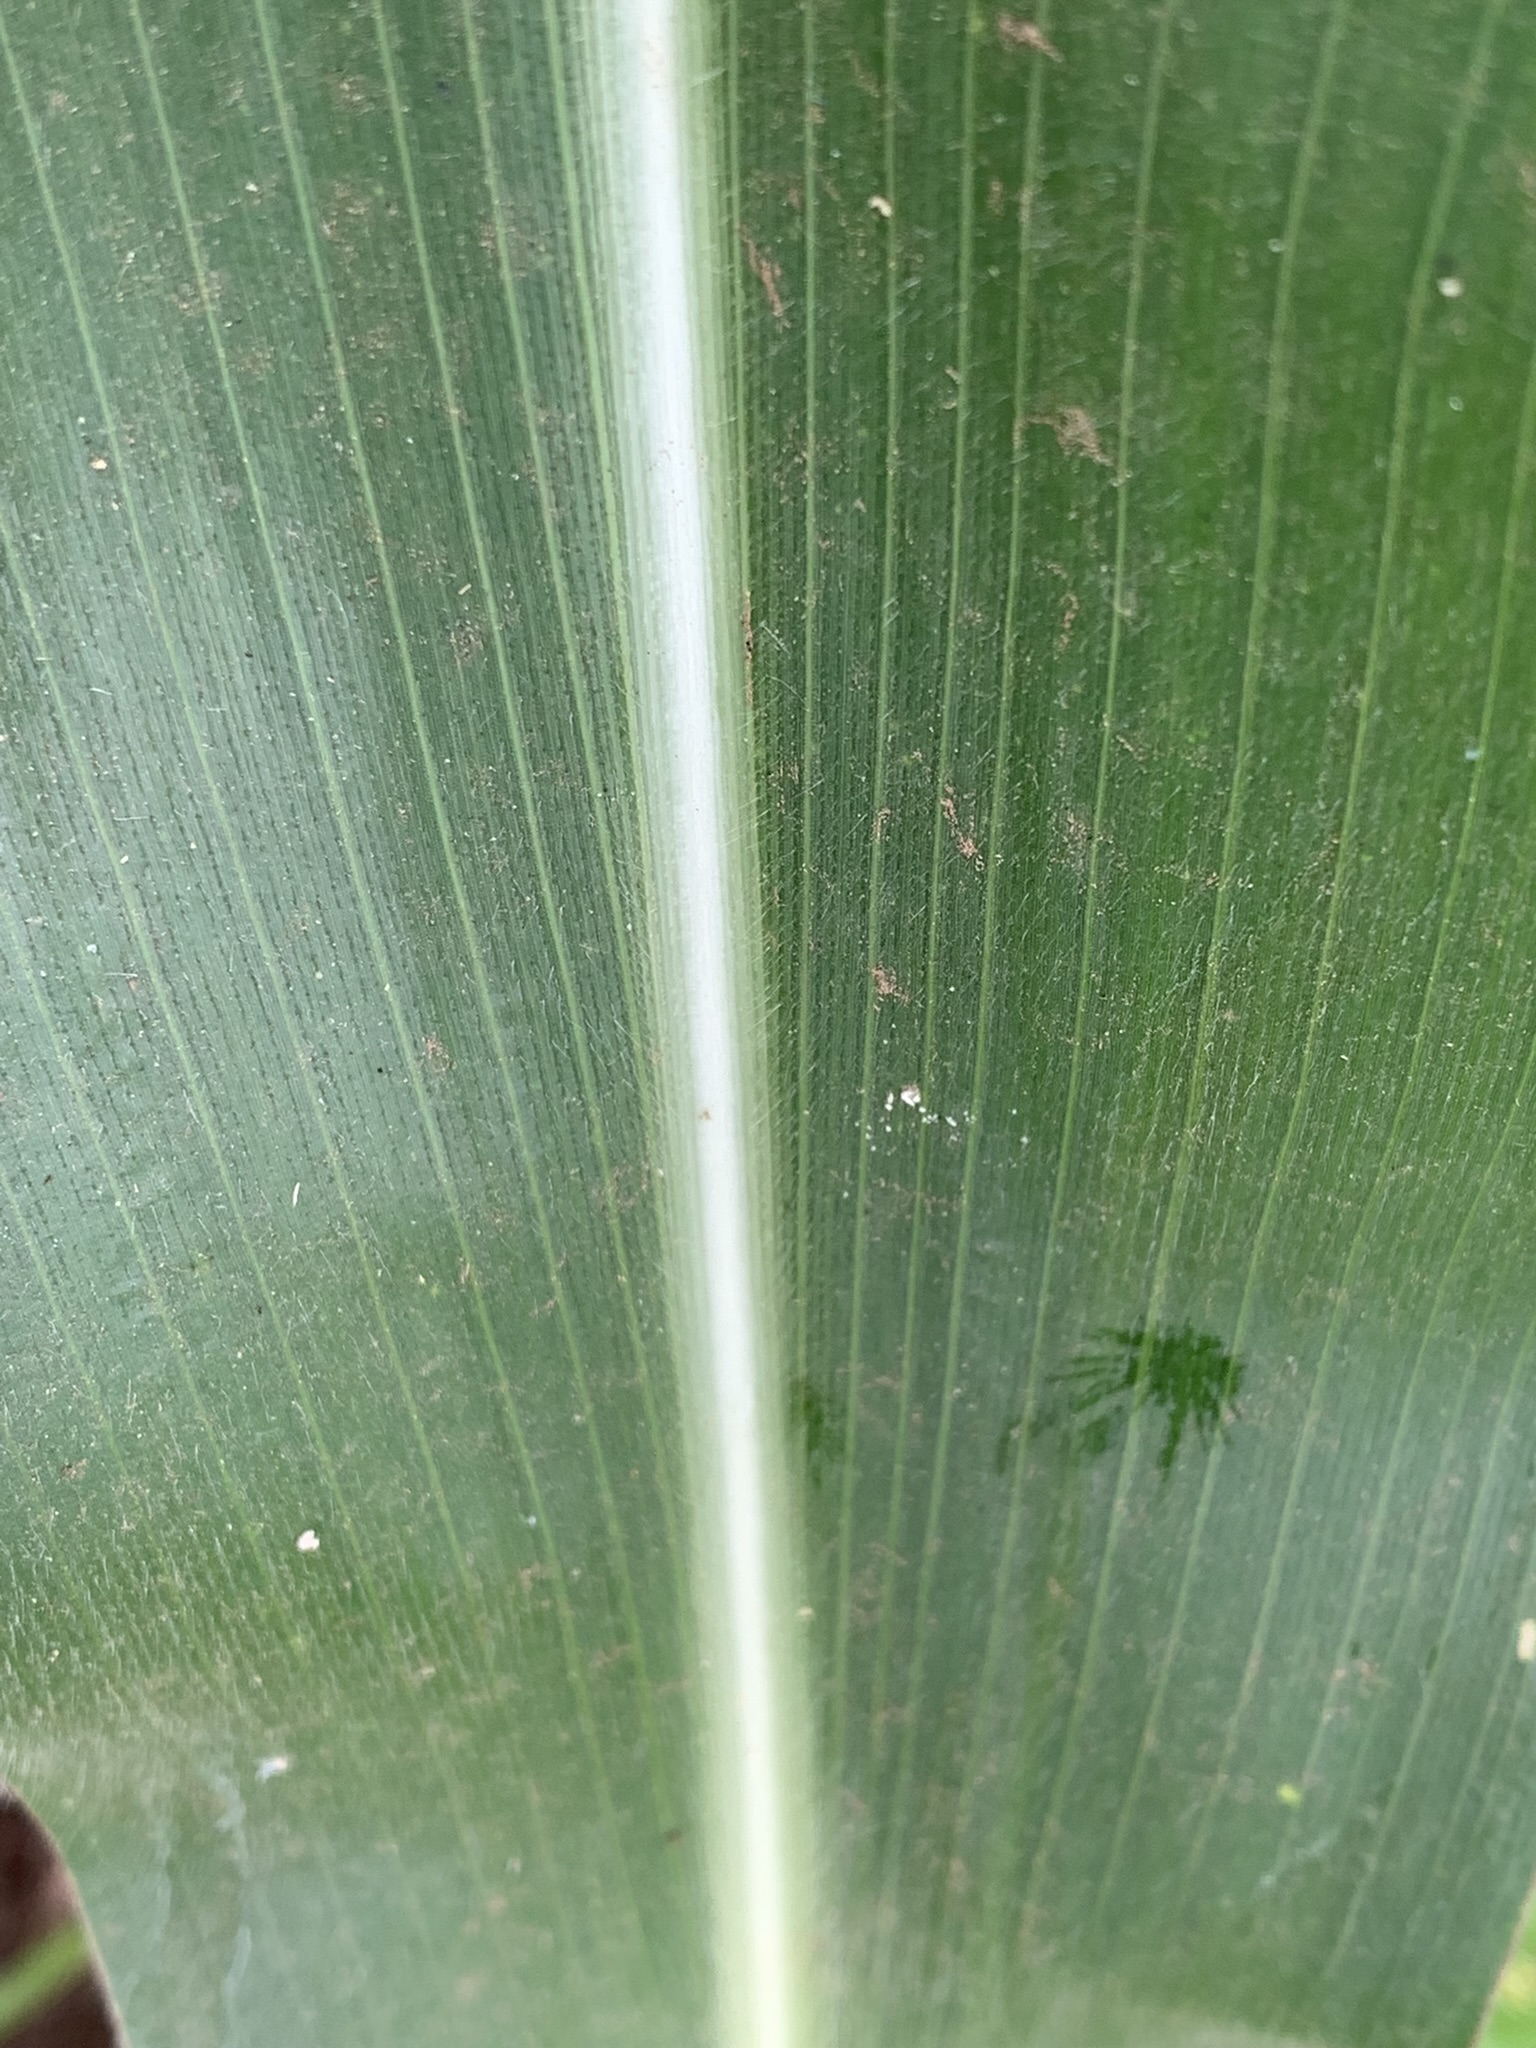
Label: Healthy